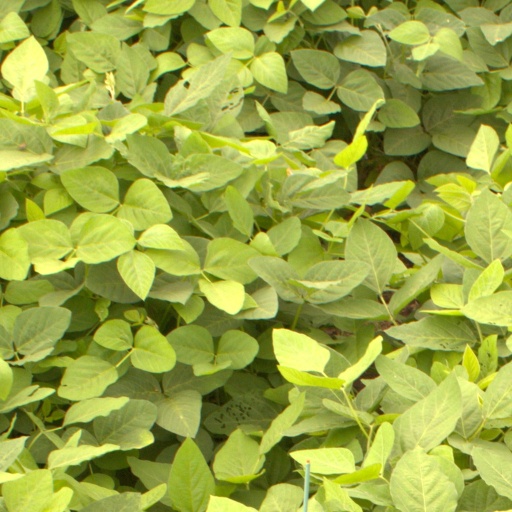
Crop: soybean